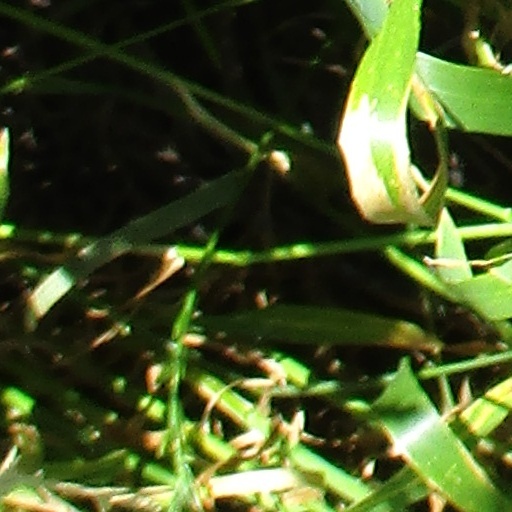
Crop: wheat